Shaka Memorial

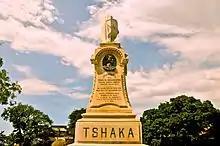
The memorial stone of King Shaka Zulu, founder of the Zulu nation, in Stanger, Kwa-Zulu Natal, South Africa!

The Shaka Memorial is a provincial heritage site in KwaDukuza in the KwaZulu-Natal province of South Africa. It marks the resting place of the Zulu King Shaka near the site where he was assassinated by his half-brothers Dingane and Mhlangana while sitting on a rock near the barracks at his capital Dukuza.